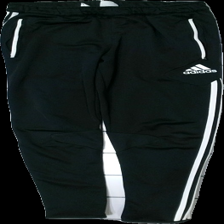
View: front
Type: Trousers
Category: Unisex
Brand: Adidas
Brand text on label: 30 Somewear
Colors: Black, White
Material: 100% bomull
Pattern: Logo print
Cut: Tight
Season: All
Trend: Sports
Damage: nopprigt
Damage location: bottom right
Damage 2: nopprigt
Damage 2 location: bottom left
Price range: <50
Recommended usage: Reuse
Description: beiga shorts